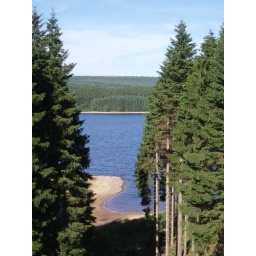
A gap in the trees from the road